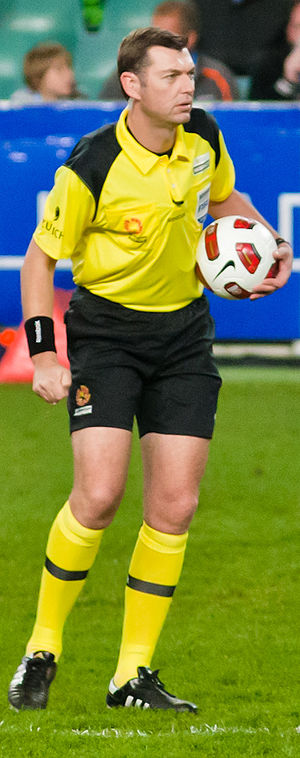
Matthew Breeze
Matthew Breeze
Matthew Christopher Breeze er en australsk fodbolddommer. Han blev FIFA-dommer i 2001 og dømmer i A-League.